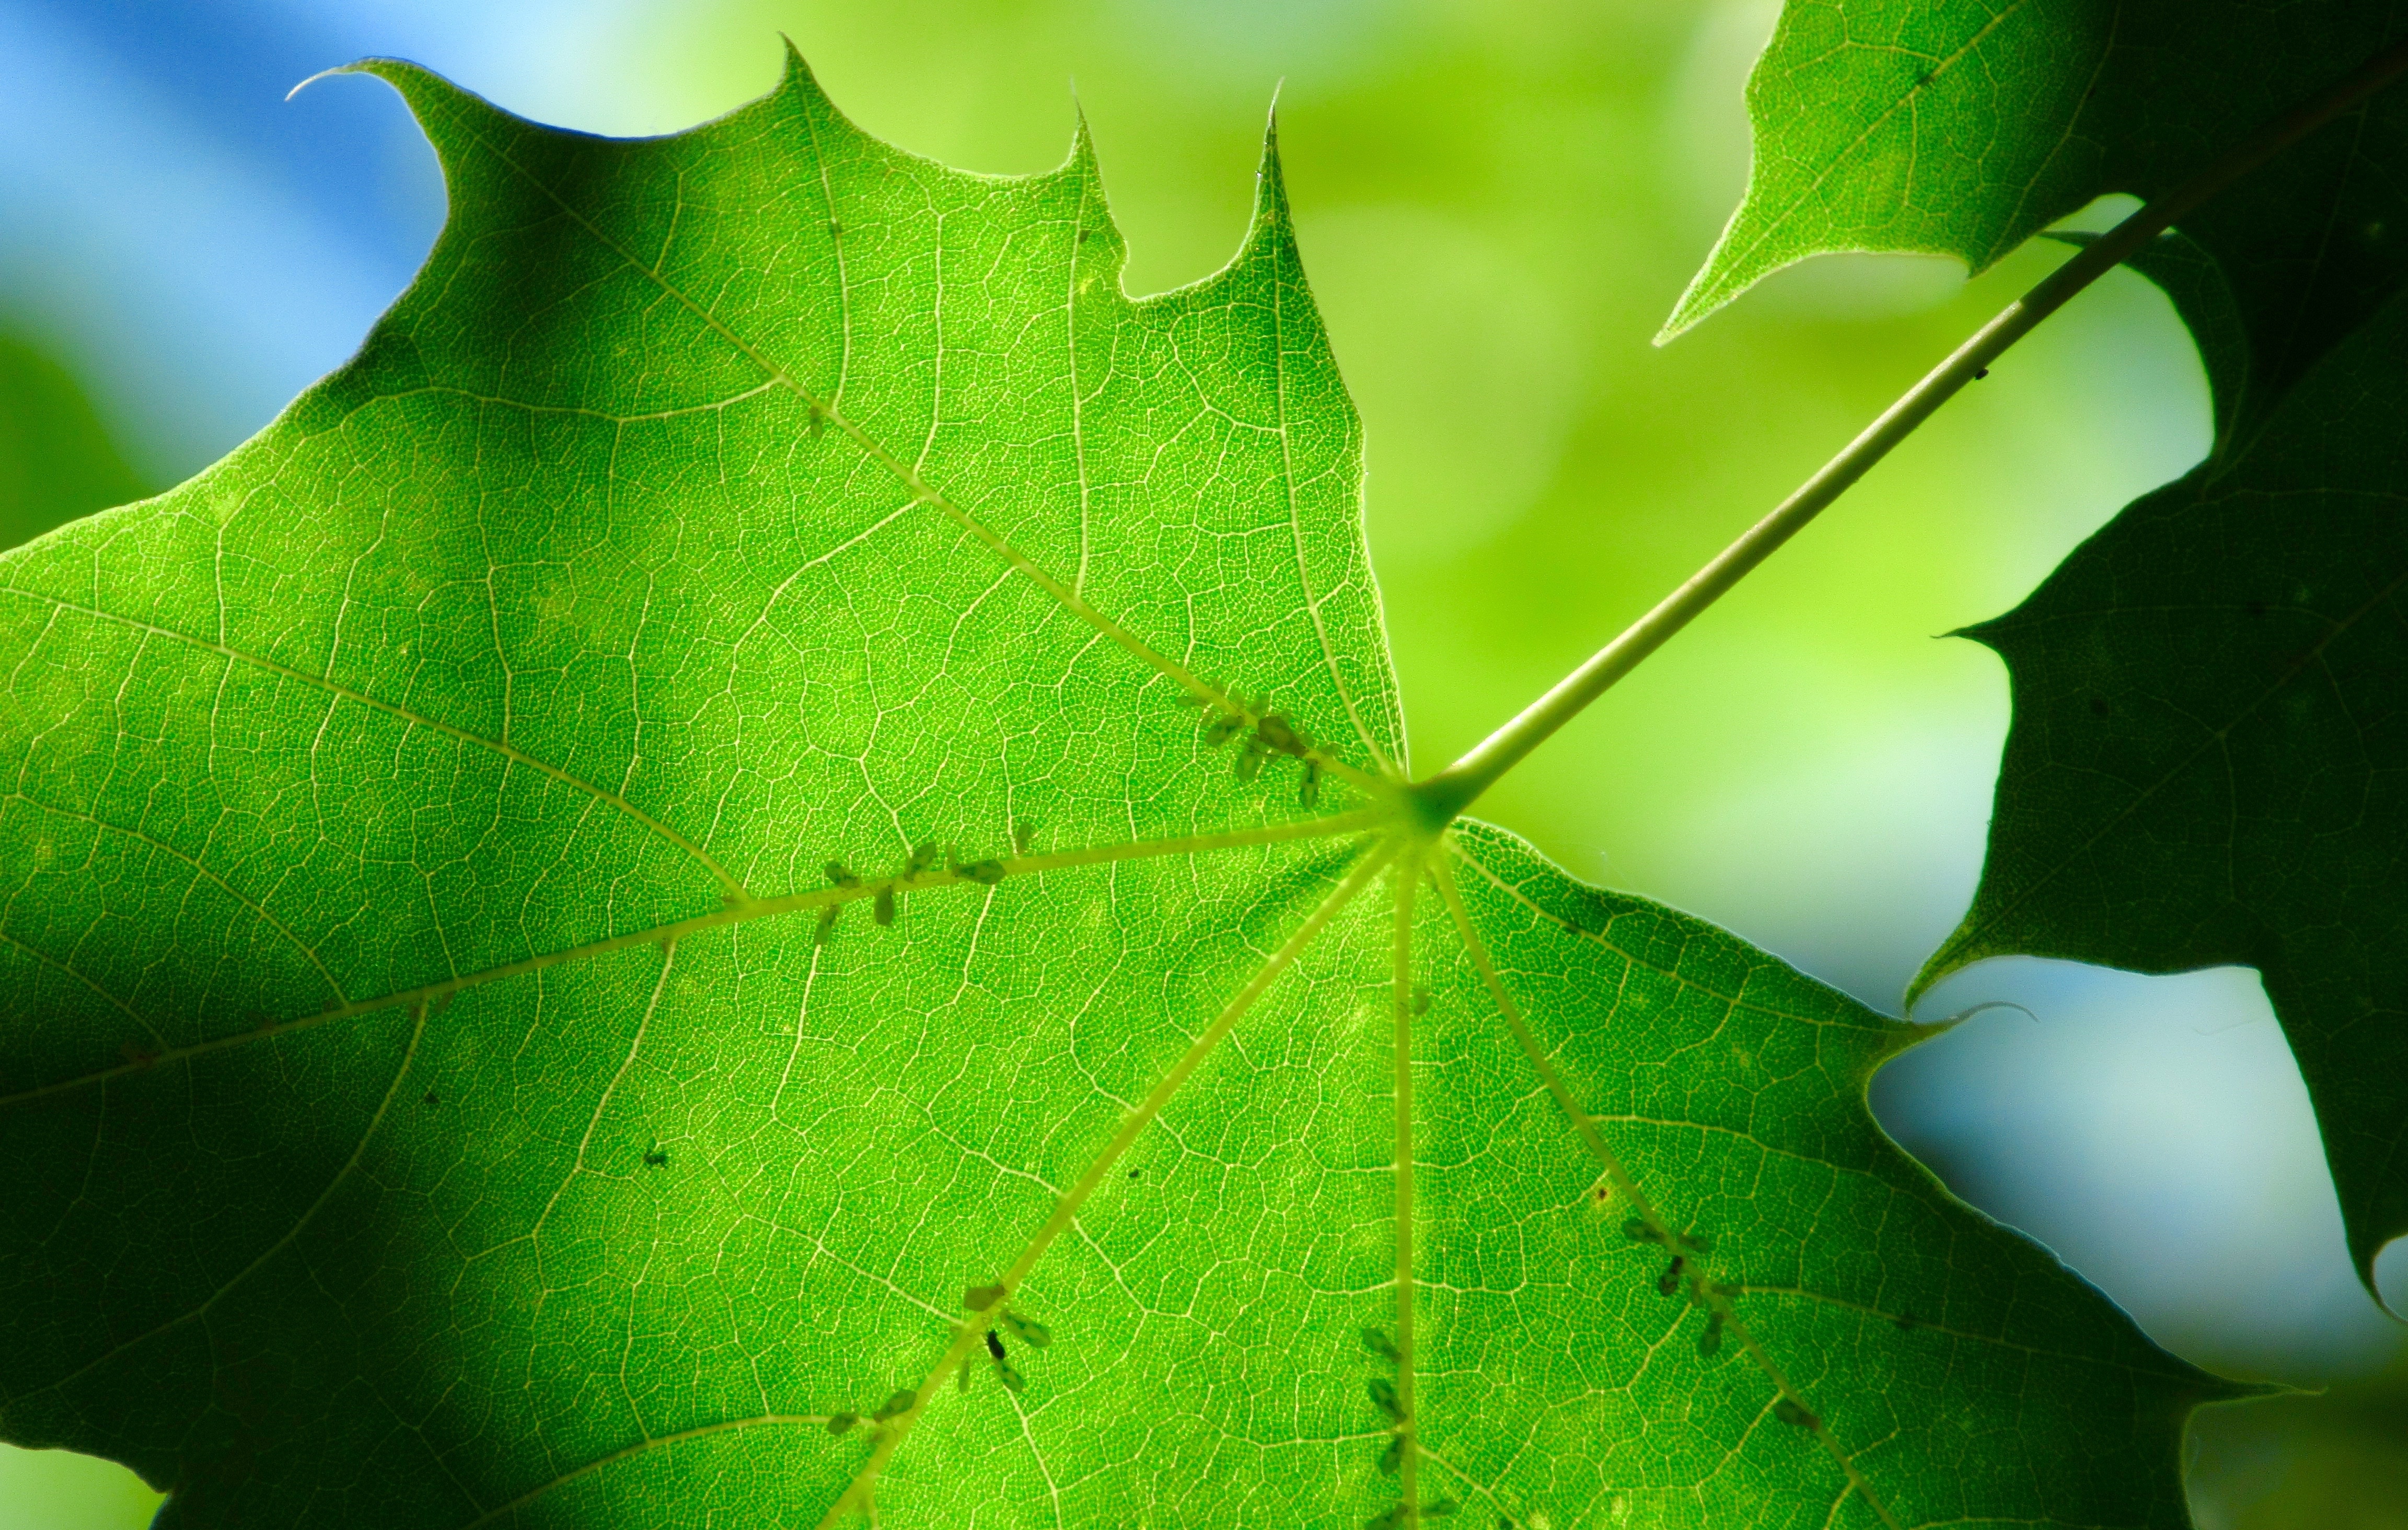
tree, nature, branch, plant, sunlight, leaf, flower, green, botany, flora, maple leaf, macro photography, flowering plant, maidenhair tree, plant stem, woody plant, land plant